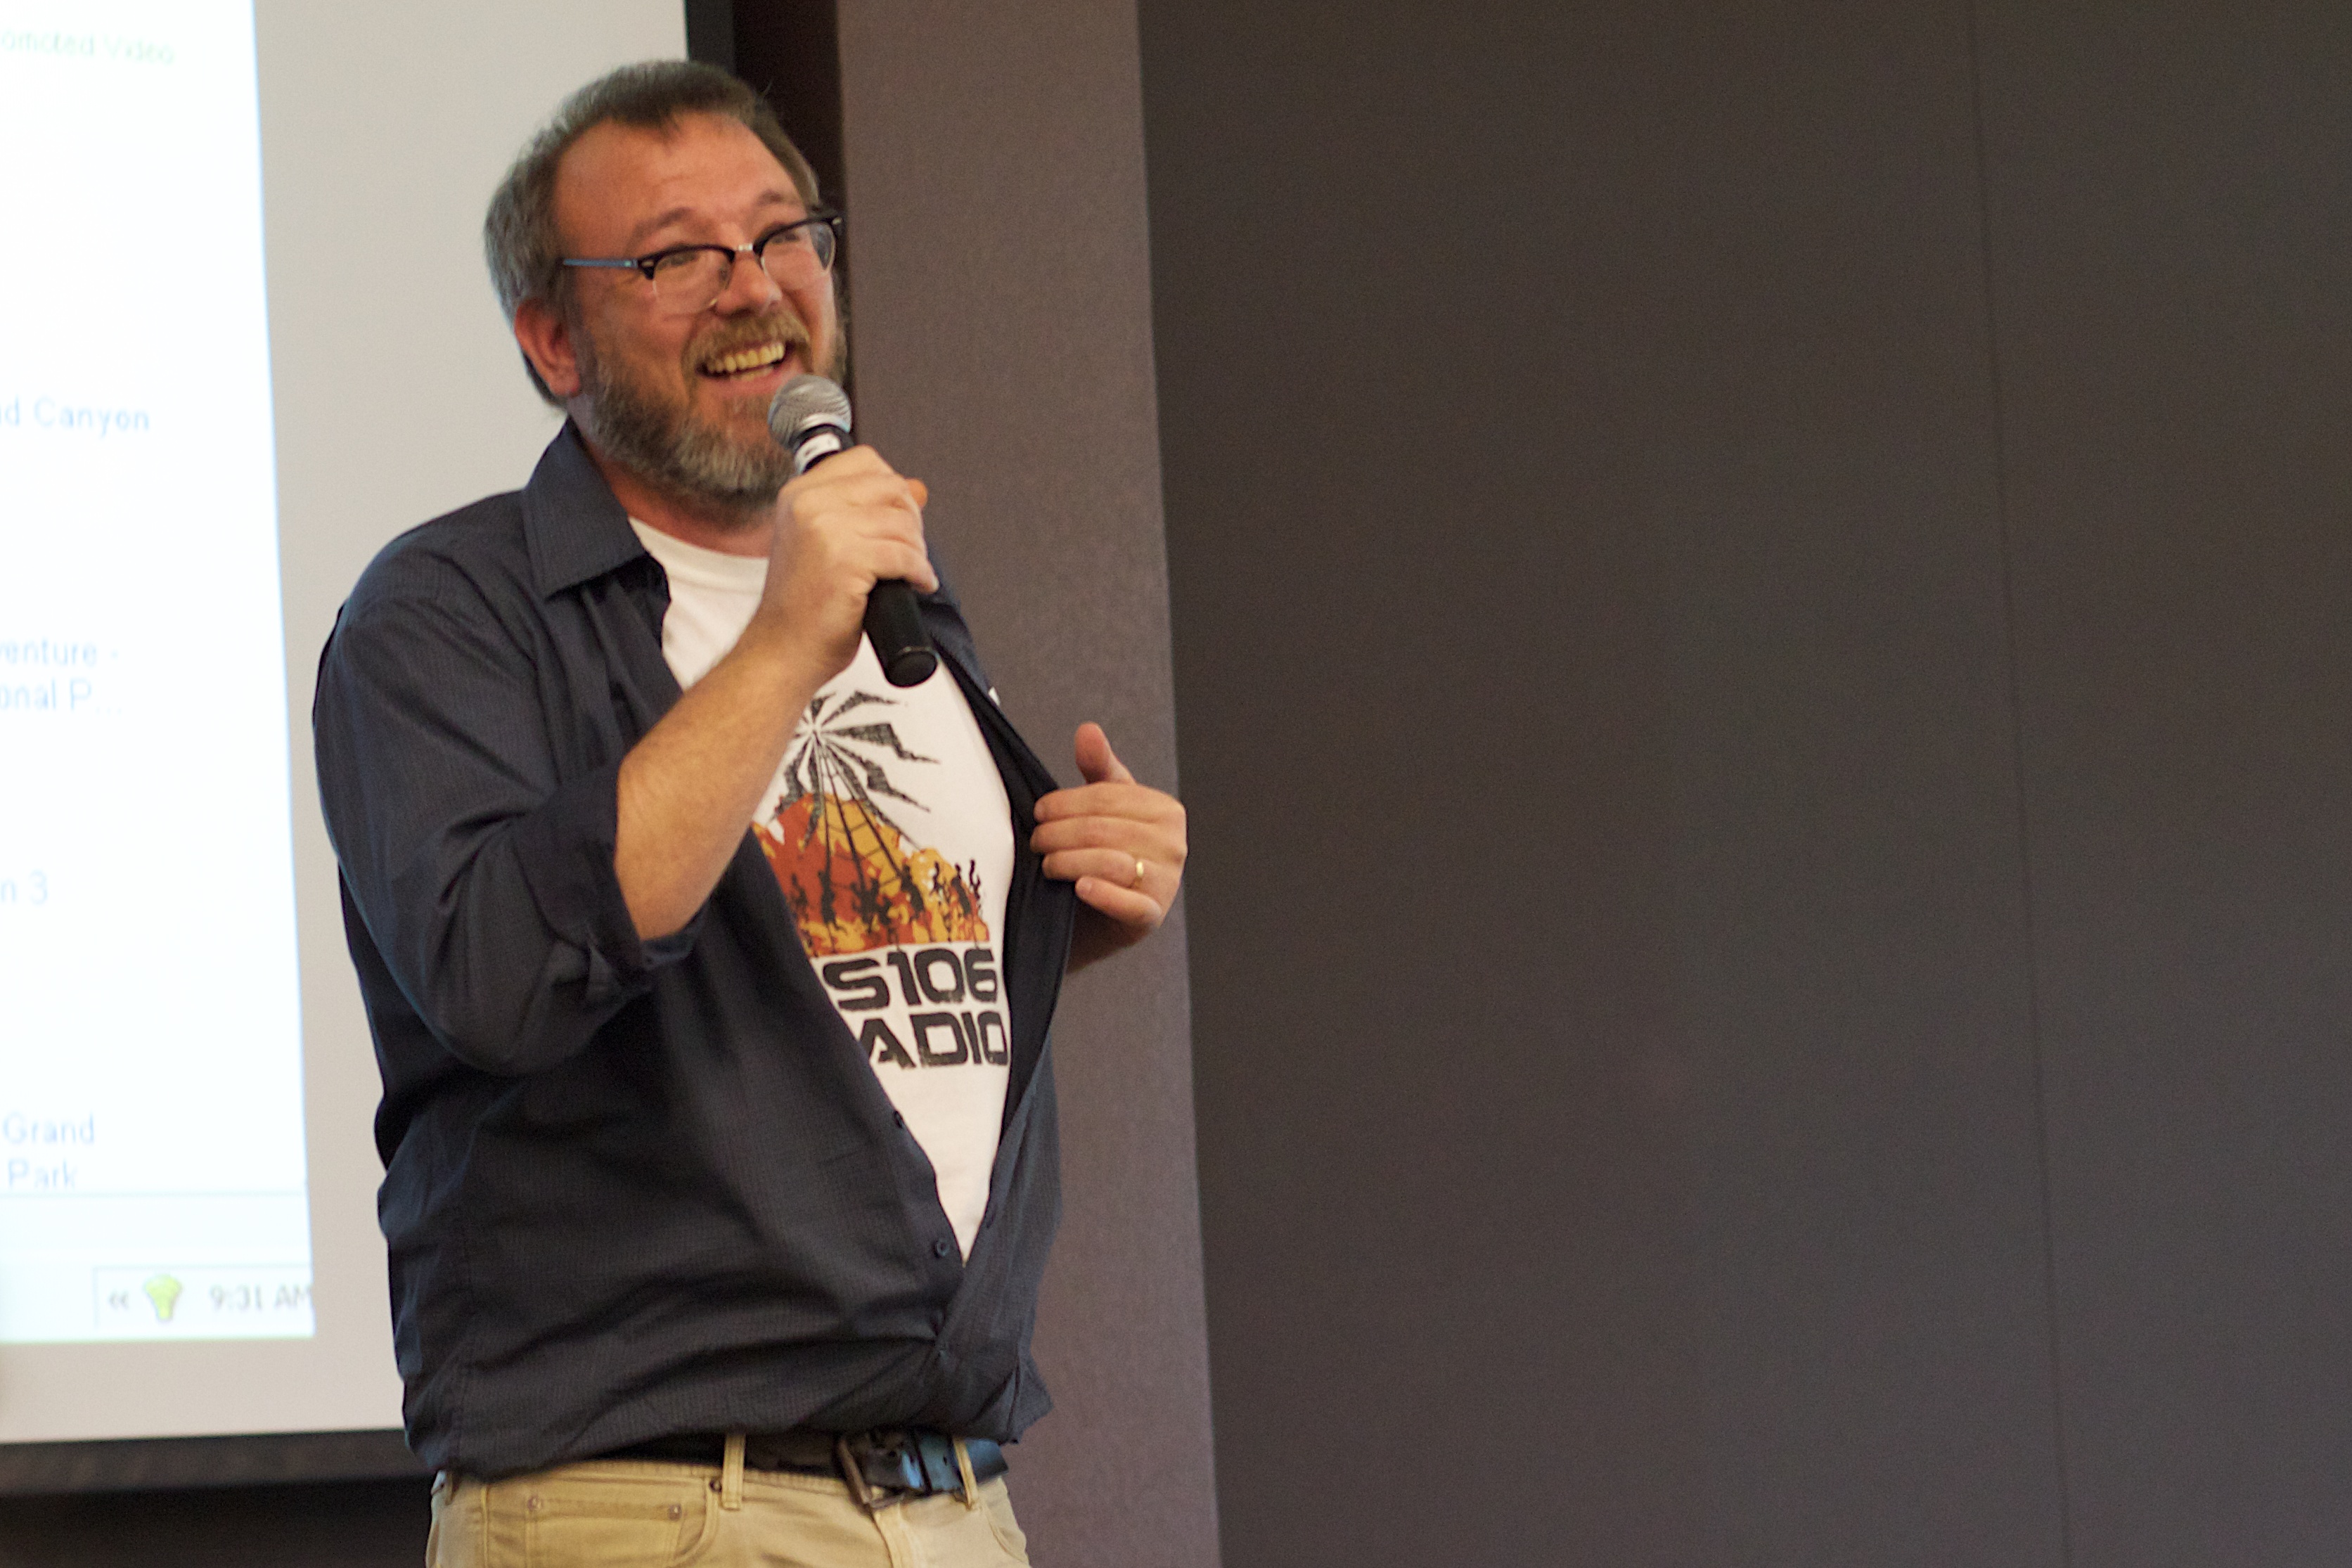
speech, ds106radio, mtech